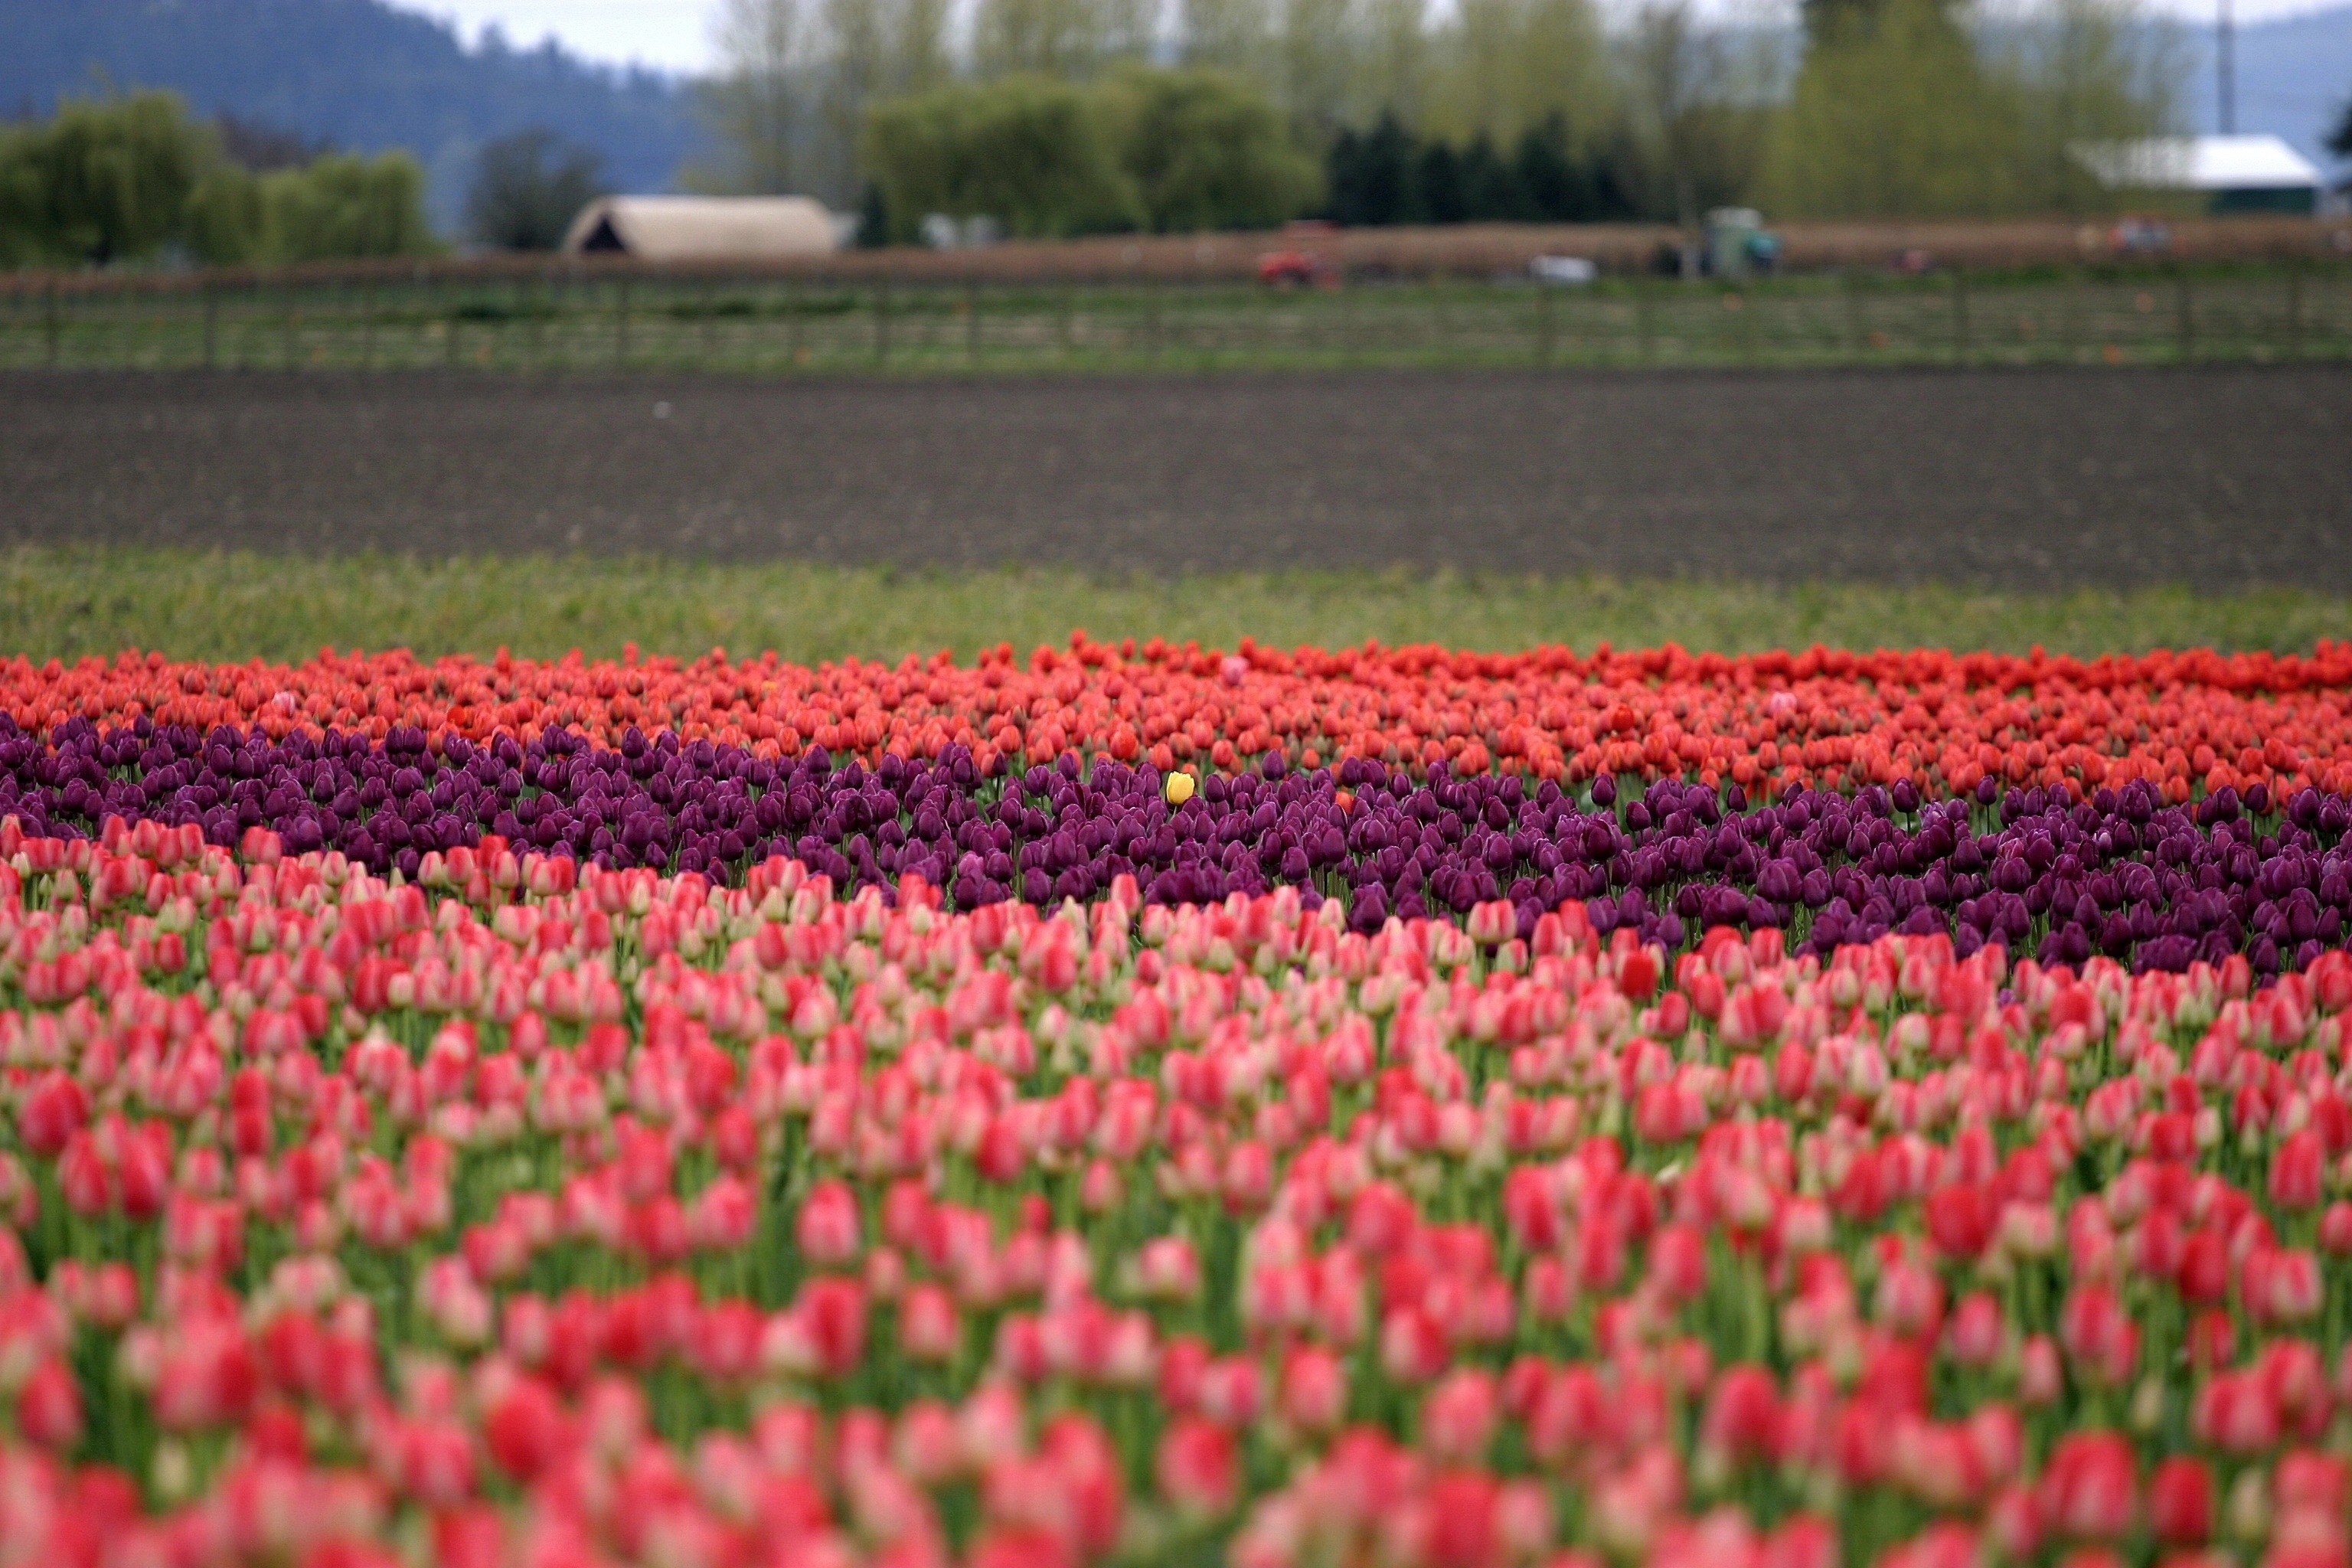
plant, field, farm, flower, purple, tulip, red, flowers, lips, flowering plant, lily family, fish eye, land plant